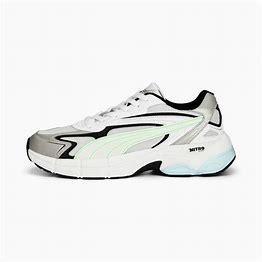
Brand: Puma
Model: Teveris Nitro